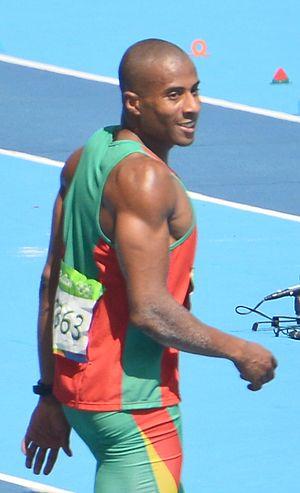
Christian Taylor lors du concours du triple saut au jo de Rio 2016